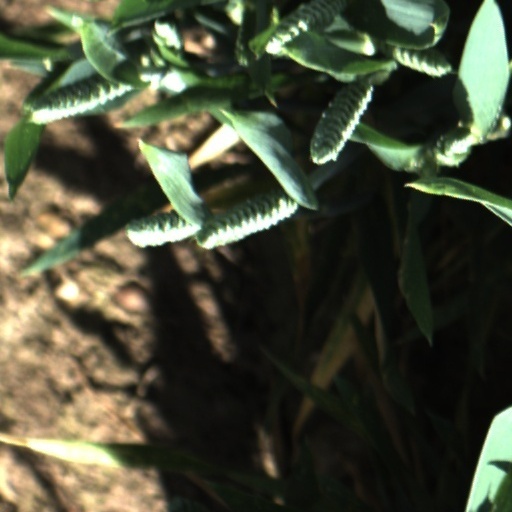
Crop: wheat